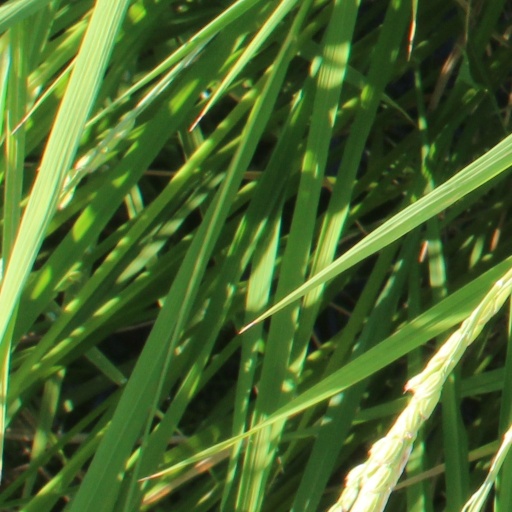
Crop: rice